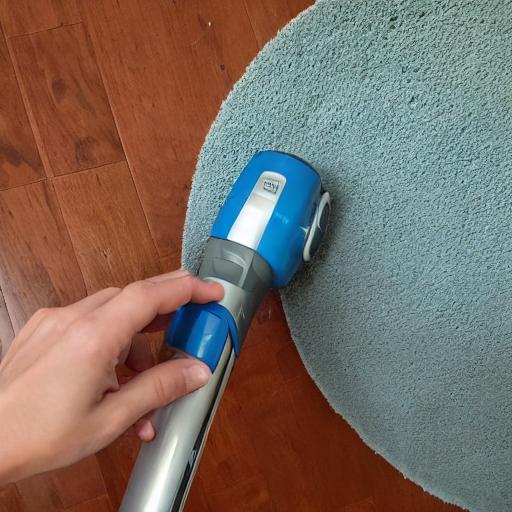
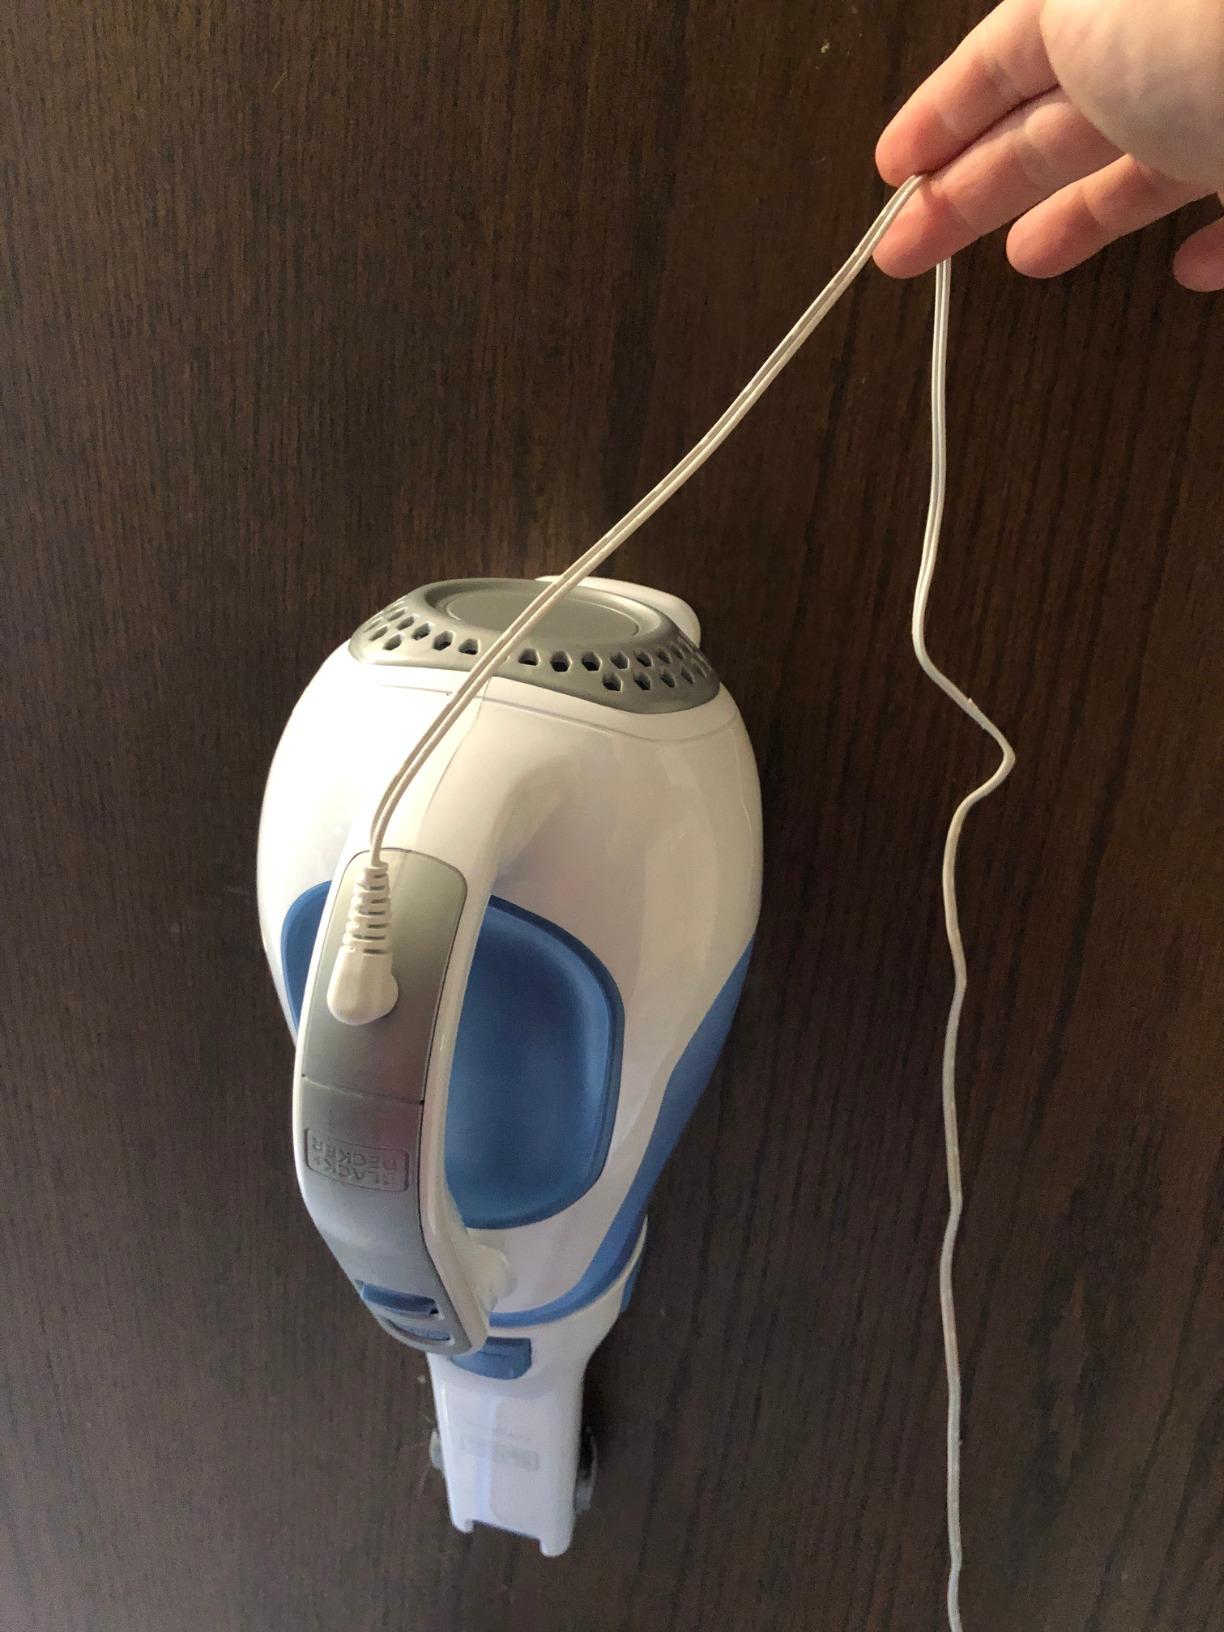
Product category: items_vacuum
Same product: no